Adolphe-Félix Cals

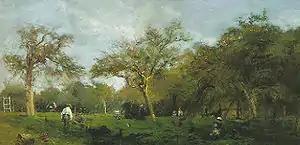
"A sunday in Saint-Siméon", 1876.

Adolphe–Félix Cals was born into a poor family, yet his parents attempted to prevent him from performing manual labor. He initially trained as an engraver under Jean-Louis Anselin, who was a family friend. After Anselin died suddenly he went on studying engraving, first with Ponce, then under Bosc, before finally entering the atelier of Léon Cogniet. Cogniet tried to mentor Cals in the direction of a more 'popular' style, although Cals disagreed. Cogniet argued that Cal's style would hurt his career, but Cals refused to give in. He parted company with his (neoclassical-influenced) teacher, owing to his teacher's lack of appreciation for the emerging impressionist movement in art.